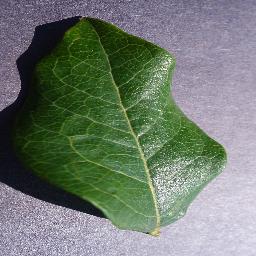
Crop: blueberry
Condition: healthy